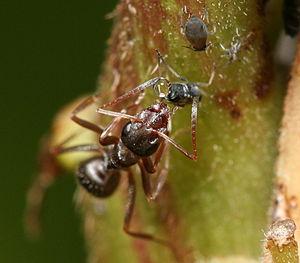
Les pucerons sont de petits insectes suceurs de sève qui représentent la super-famille des Aphidoidea.